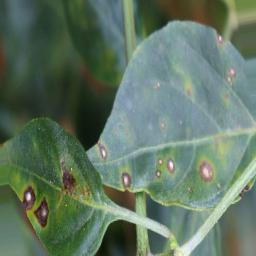
Label: cercospora